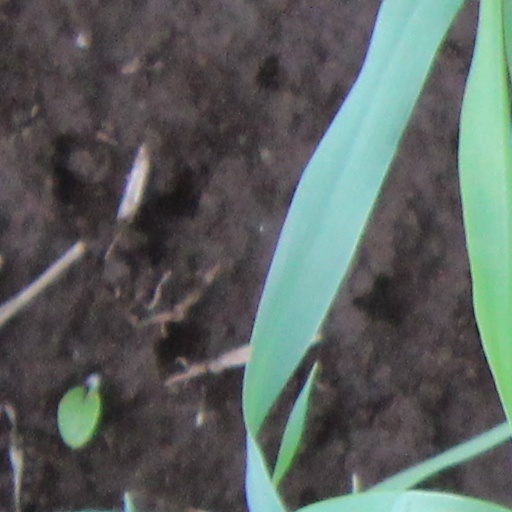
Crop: wheat